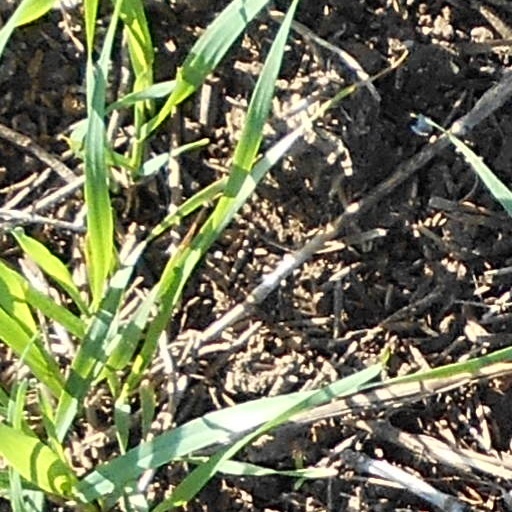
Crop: wheat